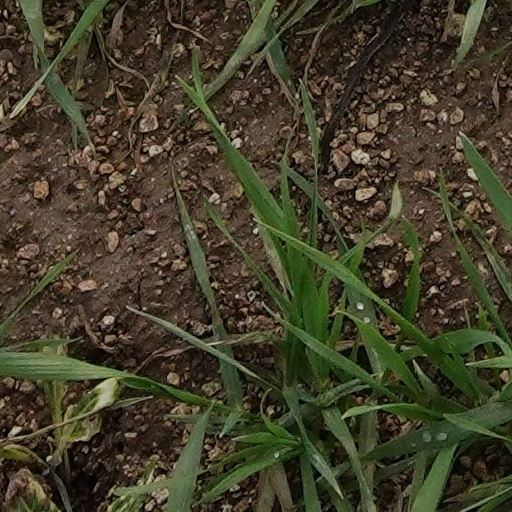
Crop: wheat